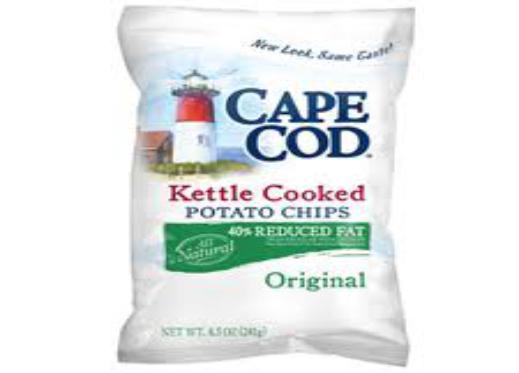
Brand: Cape Cod Potato Chips
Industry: Food